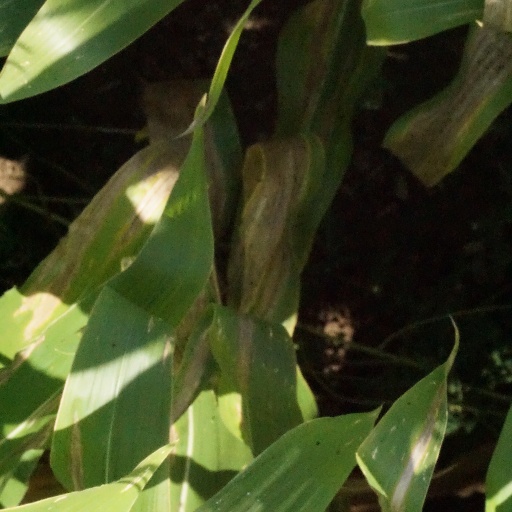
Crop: maize; corn